You Must Love Me

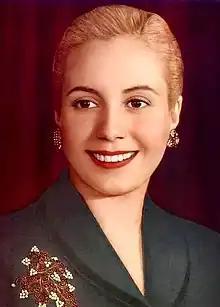
Madonna played the title character of Eva Perón ("pictured").

In 1996, Madonna starred in the film "Evita", playing the role of Eva Perón, the Spiritual Leader of the Nation of Argentina. For a long time, Madonna had desired to play Perón and even wrote a letter to director Alan Parker, explaining how she would be perfect for the part. After securing the role, she underwent vocal training with coach Joan Lader since "Evita" required the actors to sing their own parts. Lader noted that the singer "had to use her voice in a way she's never used it before. "Evita" is real musical theater — its operatic, in a sense. Madonna developed an upper register that she didn't know she had."